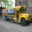
Label: bus